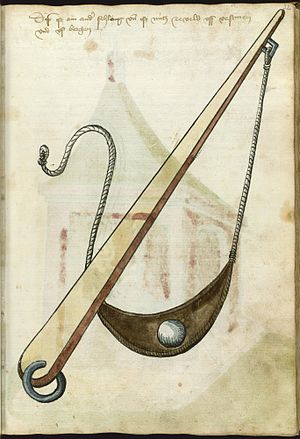
Slynge (våben) / Typer
En stavslynge fra Hans Talhoffers fægtemanual, 1459
En slynge er et våben hvormed man kan kaste projektiler af sten, bly eller brændt ler.